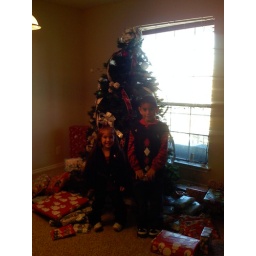
kids in frontof Christmas tree at home